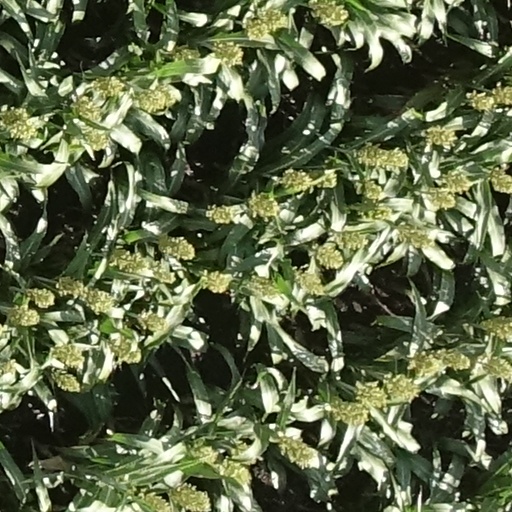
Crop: sorghum